Stern–Gerlach experiment

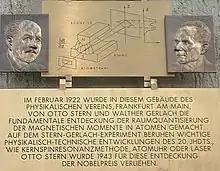
A plaque at the Frankfurt institute commemorating the experiment

The Stern–Gerlach experiment was conceived by Otto Stern in 1921 and performed by him and Walther Gerlach in Frankfurt in 1922.